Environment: real
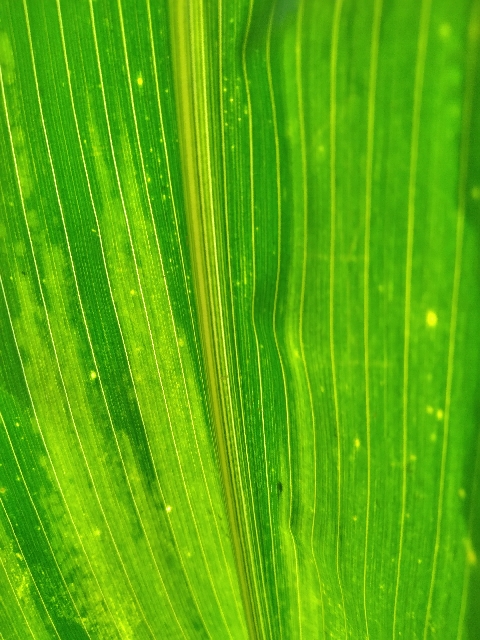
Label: lethal_necrosis